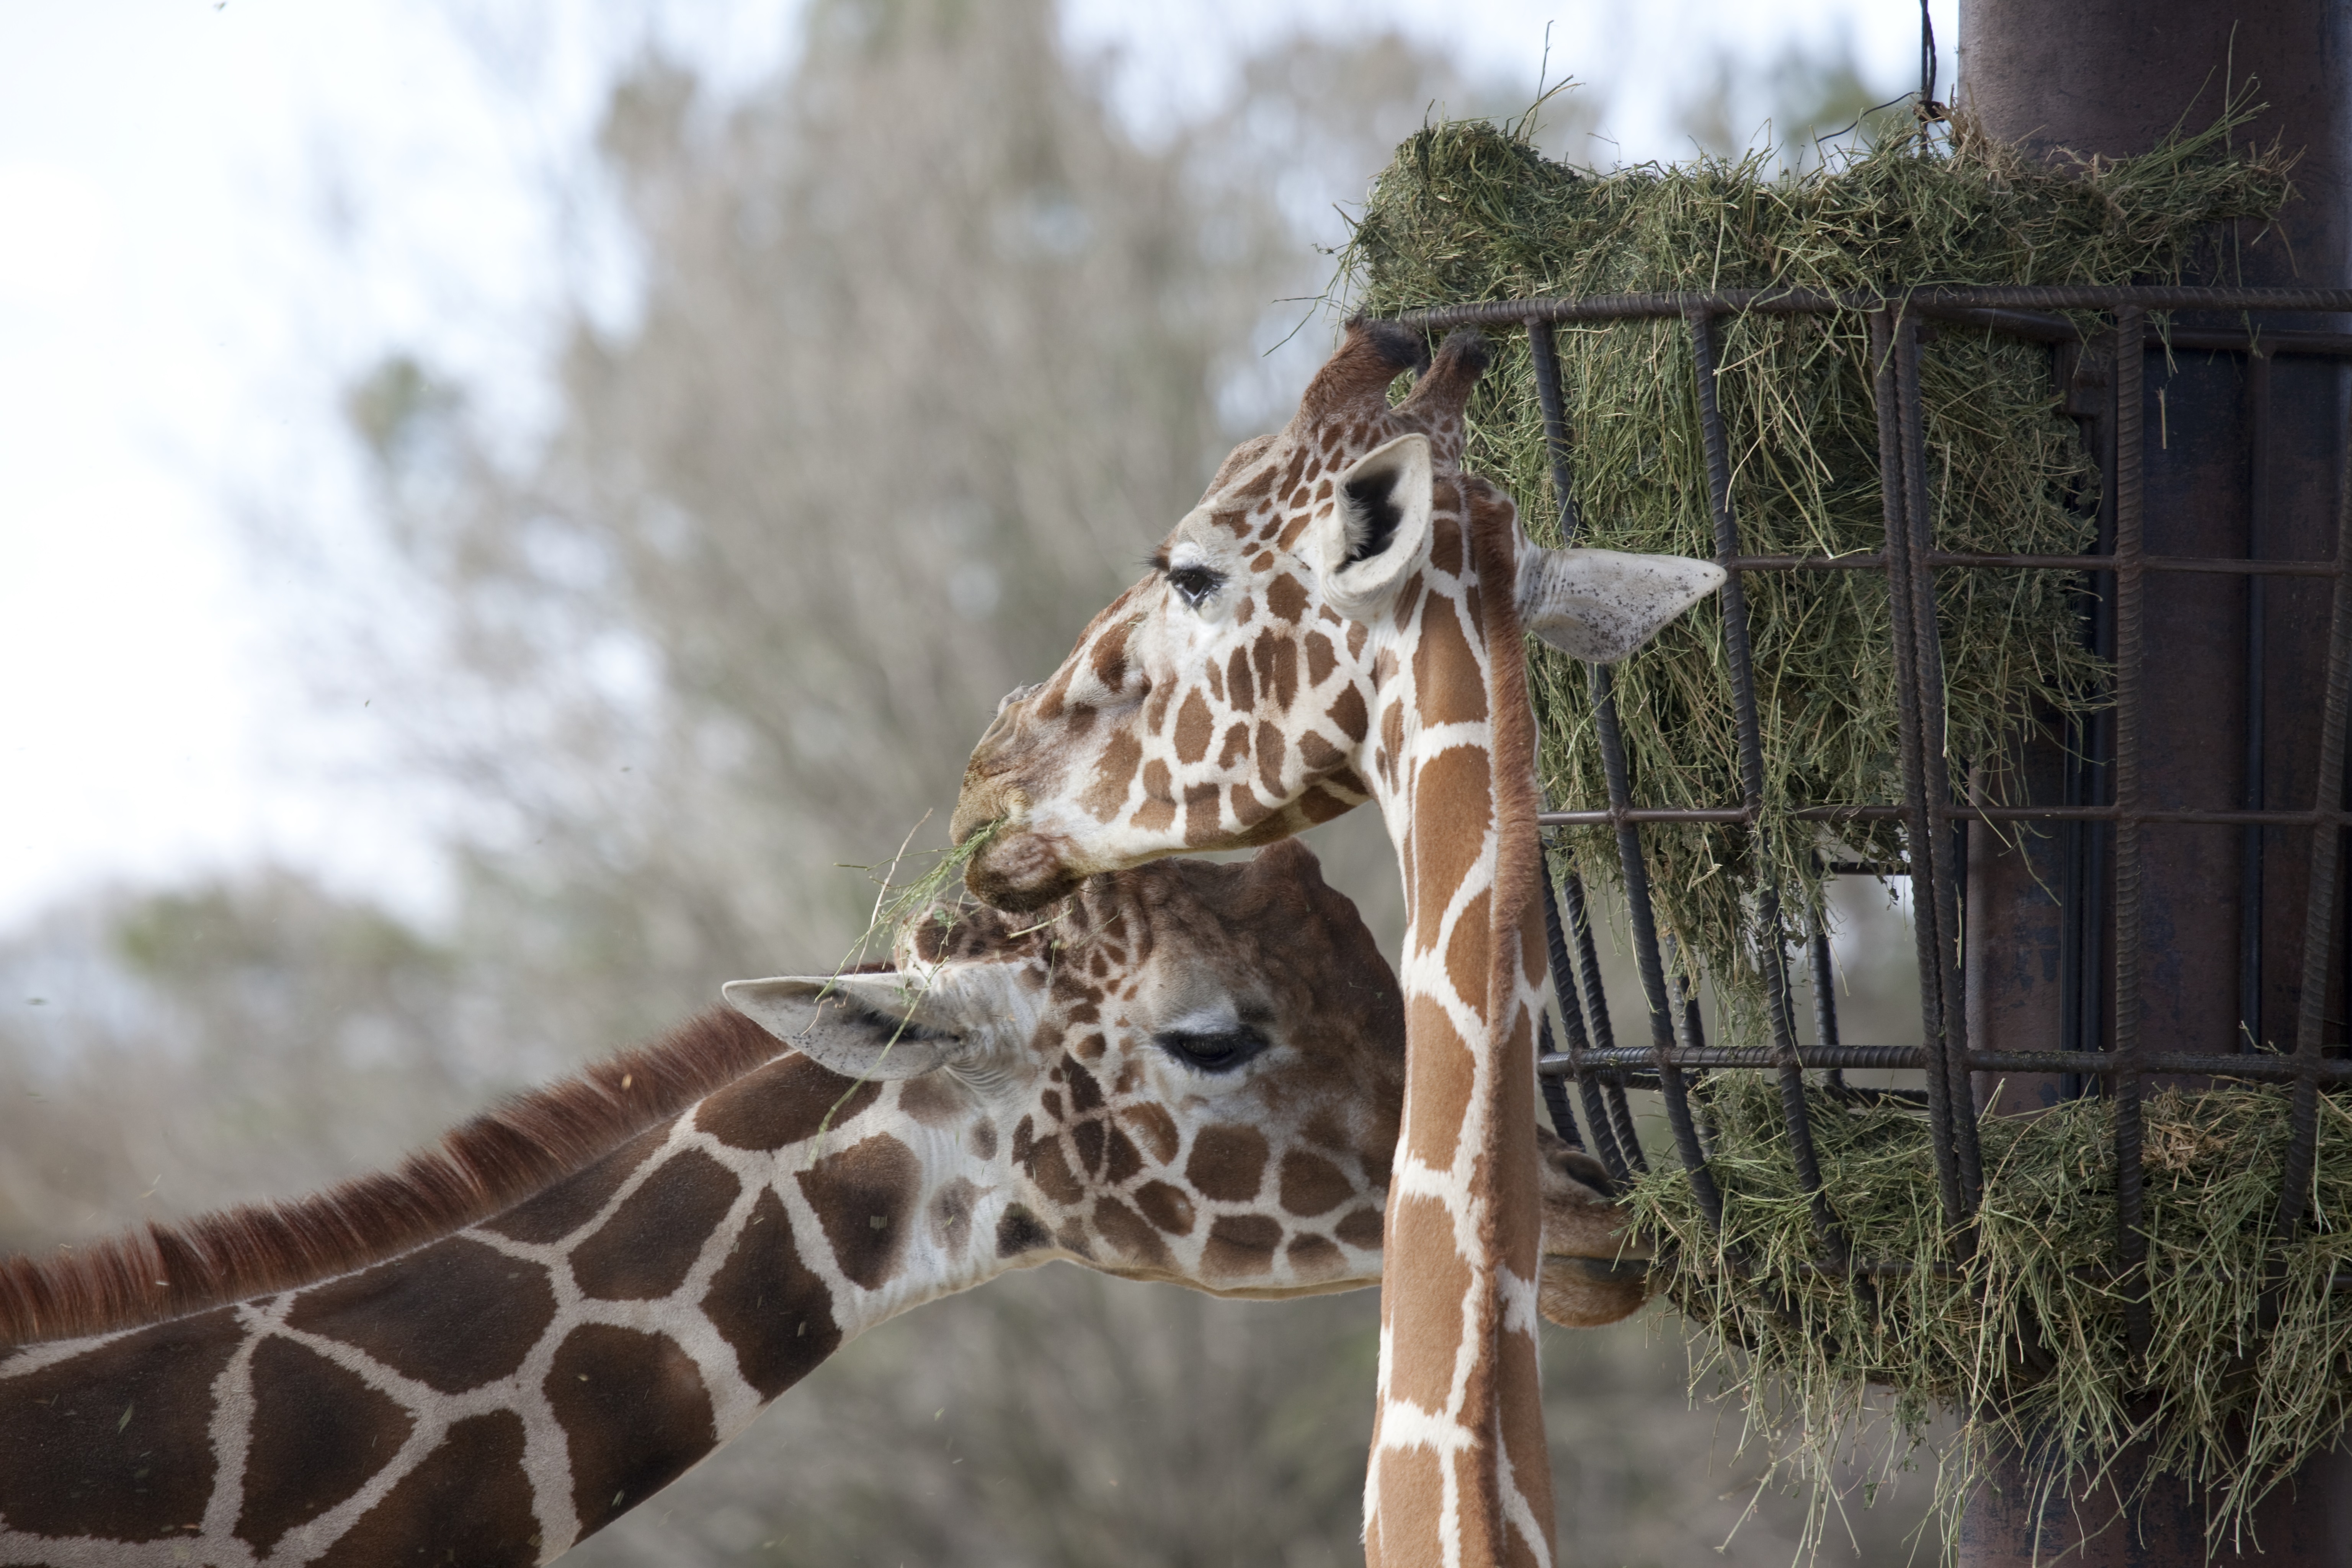
animal, wildlife, zoo, pattern, portrait, food, grazing, mammal, colorful, fauna, giraffe, eating, design, neck, head, african, giraffidae, reticulated, two giraffes